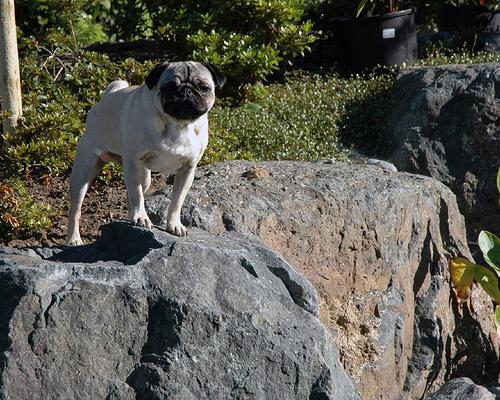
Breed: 798-n000130-pug